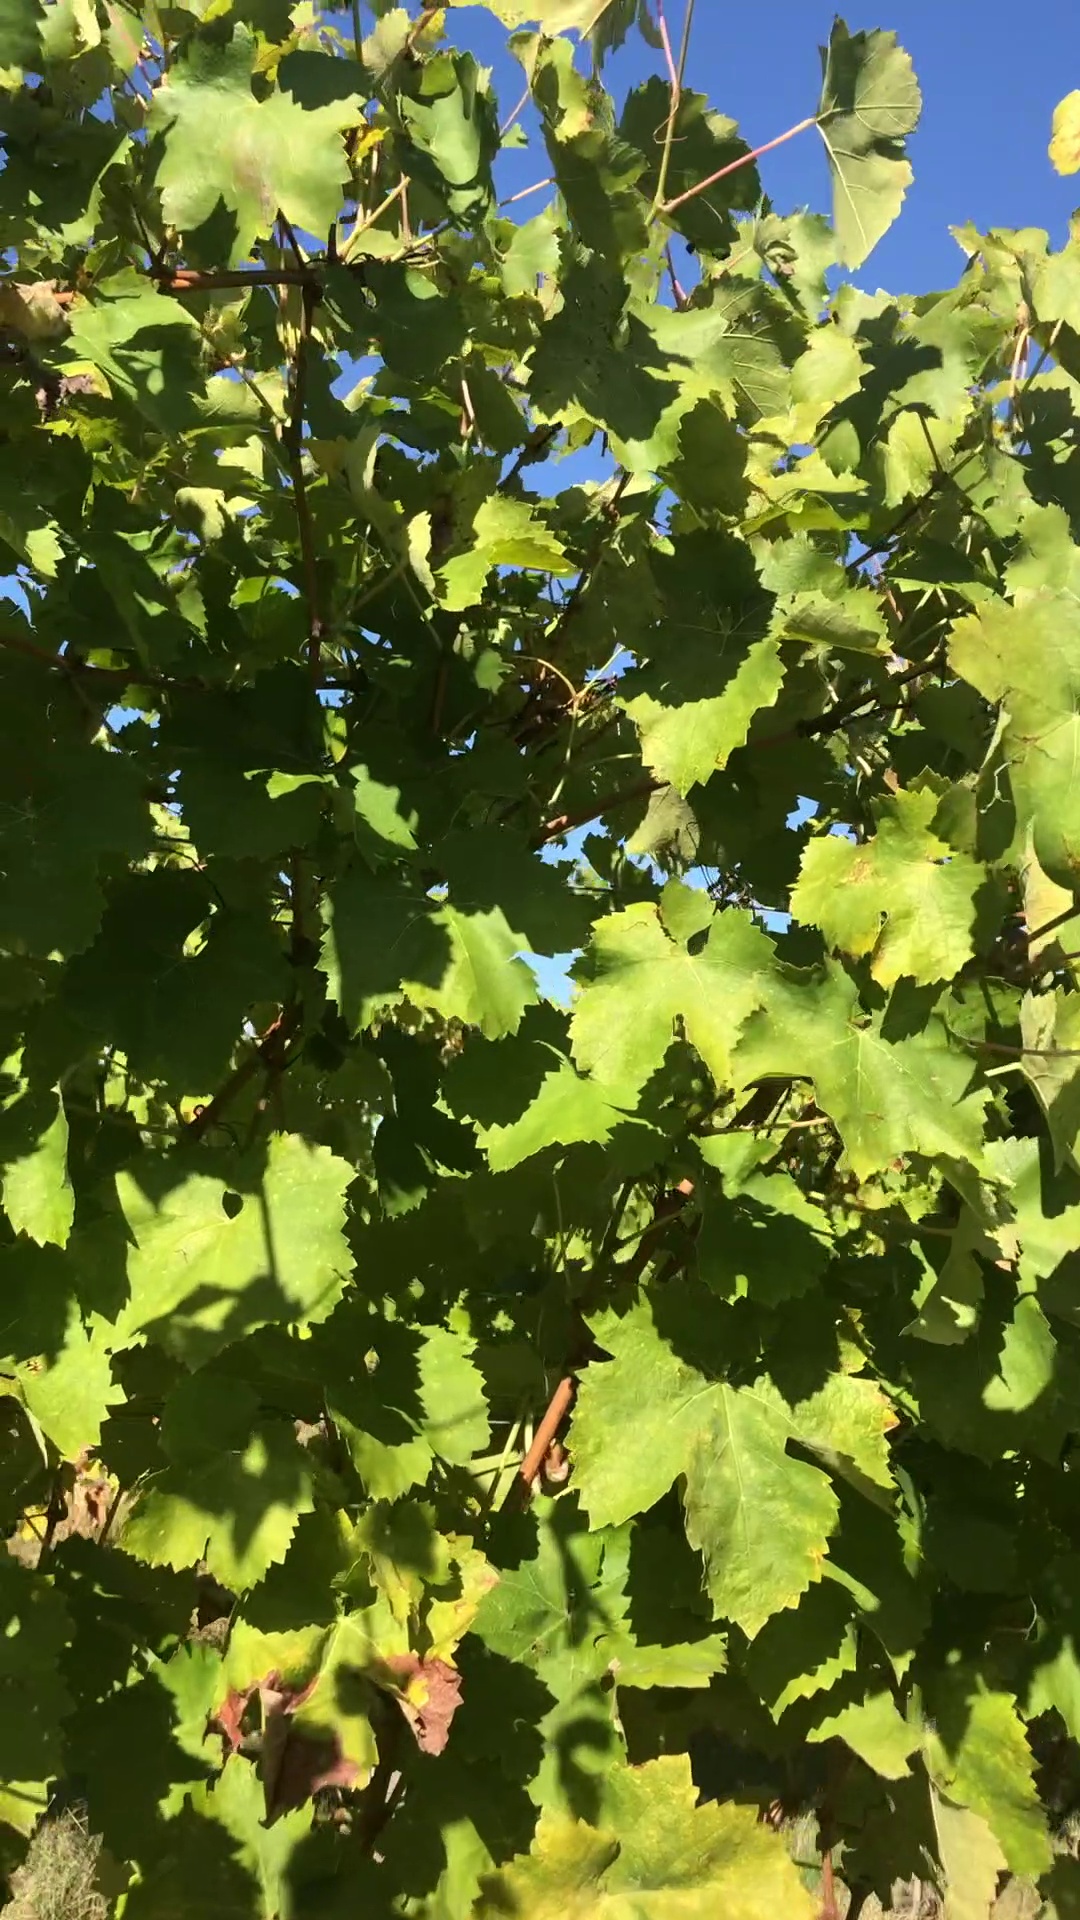
Label: healthy